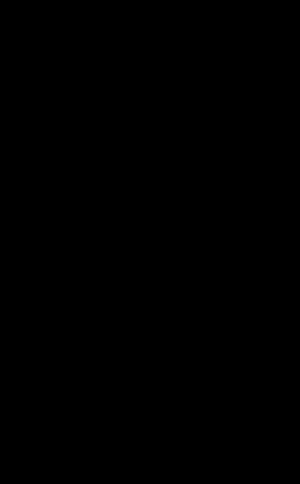
L’Indice de stabilité de Showalter, aussi appelé indice de stabilité de Whiting, est l’un des indices de stabilité de l'air qui donne une indication sur la possibilité de déclenchement d'orages ainsi que sur le potentiel de génération de phénomènes violents par ceux-ci.
Le niveau de convection libre, s'il existe, est le niveau le plus bas de l'atmosphère où la température d'une parcelle d'air en ascension devient supérieure à la température de l'air environnant dans une atmosphère saturée. Ceci considère que la parcelle d'air provient du sol et qu'elle est soulevée soit par forçage mécanique, soit par convection.
L’Indice de soulèvement
Le niveau de condensation par ascendance représente le niveau où une parcelle d'air en ascendance mécanique devient saturée à la suite d'une expansion adiabatique qui cause son refroidissement. Elle se distingue du niveau de condensation par convection, où le mouvement vertical menant à la condensation est dû au réchauffement de l'air au sol d'une masse d'air instable, alors que le NCA peut être également obtenu dans une masse d'air stable.
Le niveau d'équilibre convectif est en météorologie l'altitude à laquelle la température d'une particule d'air en convection libre rejoint la température de l'air ambiant. Elle constitue le niveau où la poussée d'Archimède devient nulle, après avoir exercé une accélération depuis le niveau de convection libre. Il correspond au niveau où la parcelle d'air atteint sa vitesse maximale. Au-dessus de ce point, la température de cette dernière devient plus froide que l'environnement et elle ralentit. Le niveau d'équilibre réel est le plus souvent inférieur au niveau théorique dû à la friction et au mélange de l'air de l'environnement sur la particule en ascension.